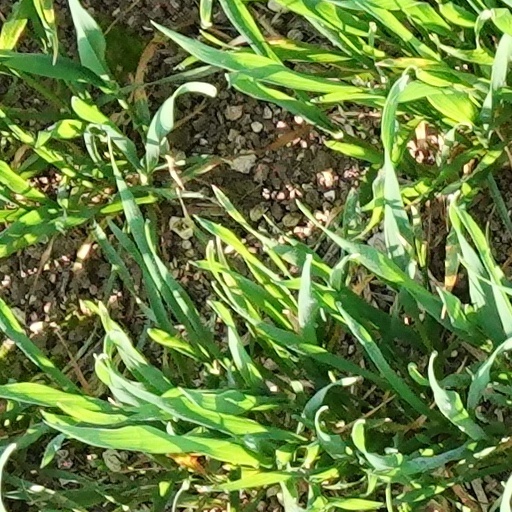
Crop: wheat